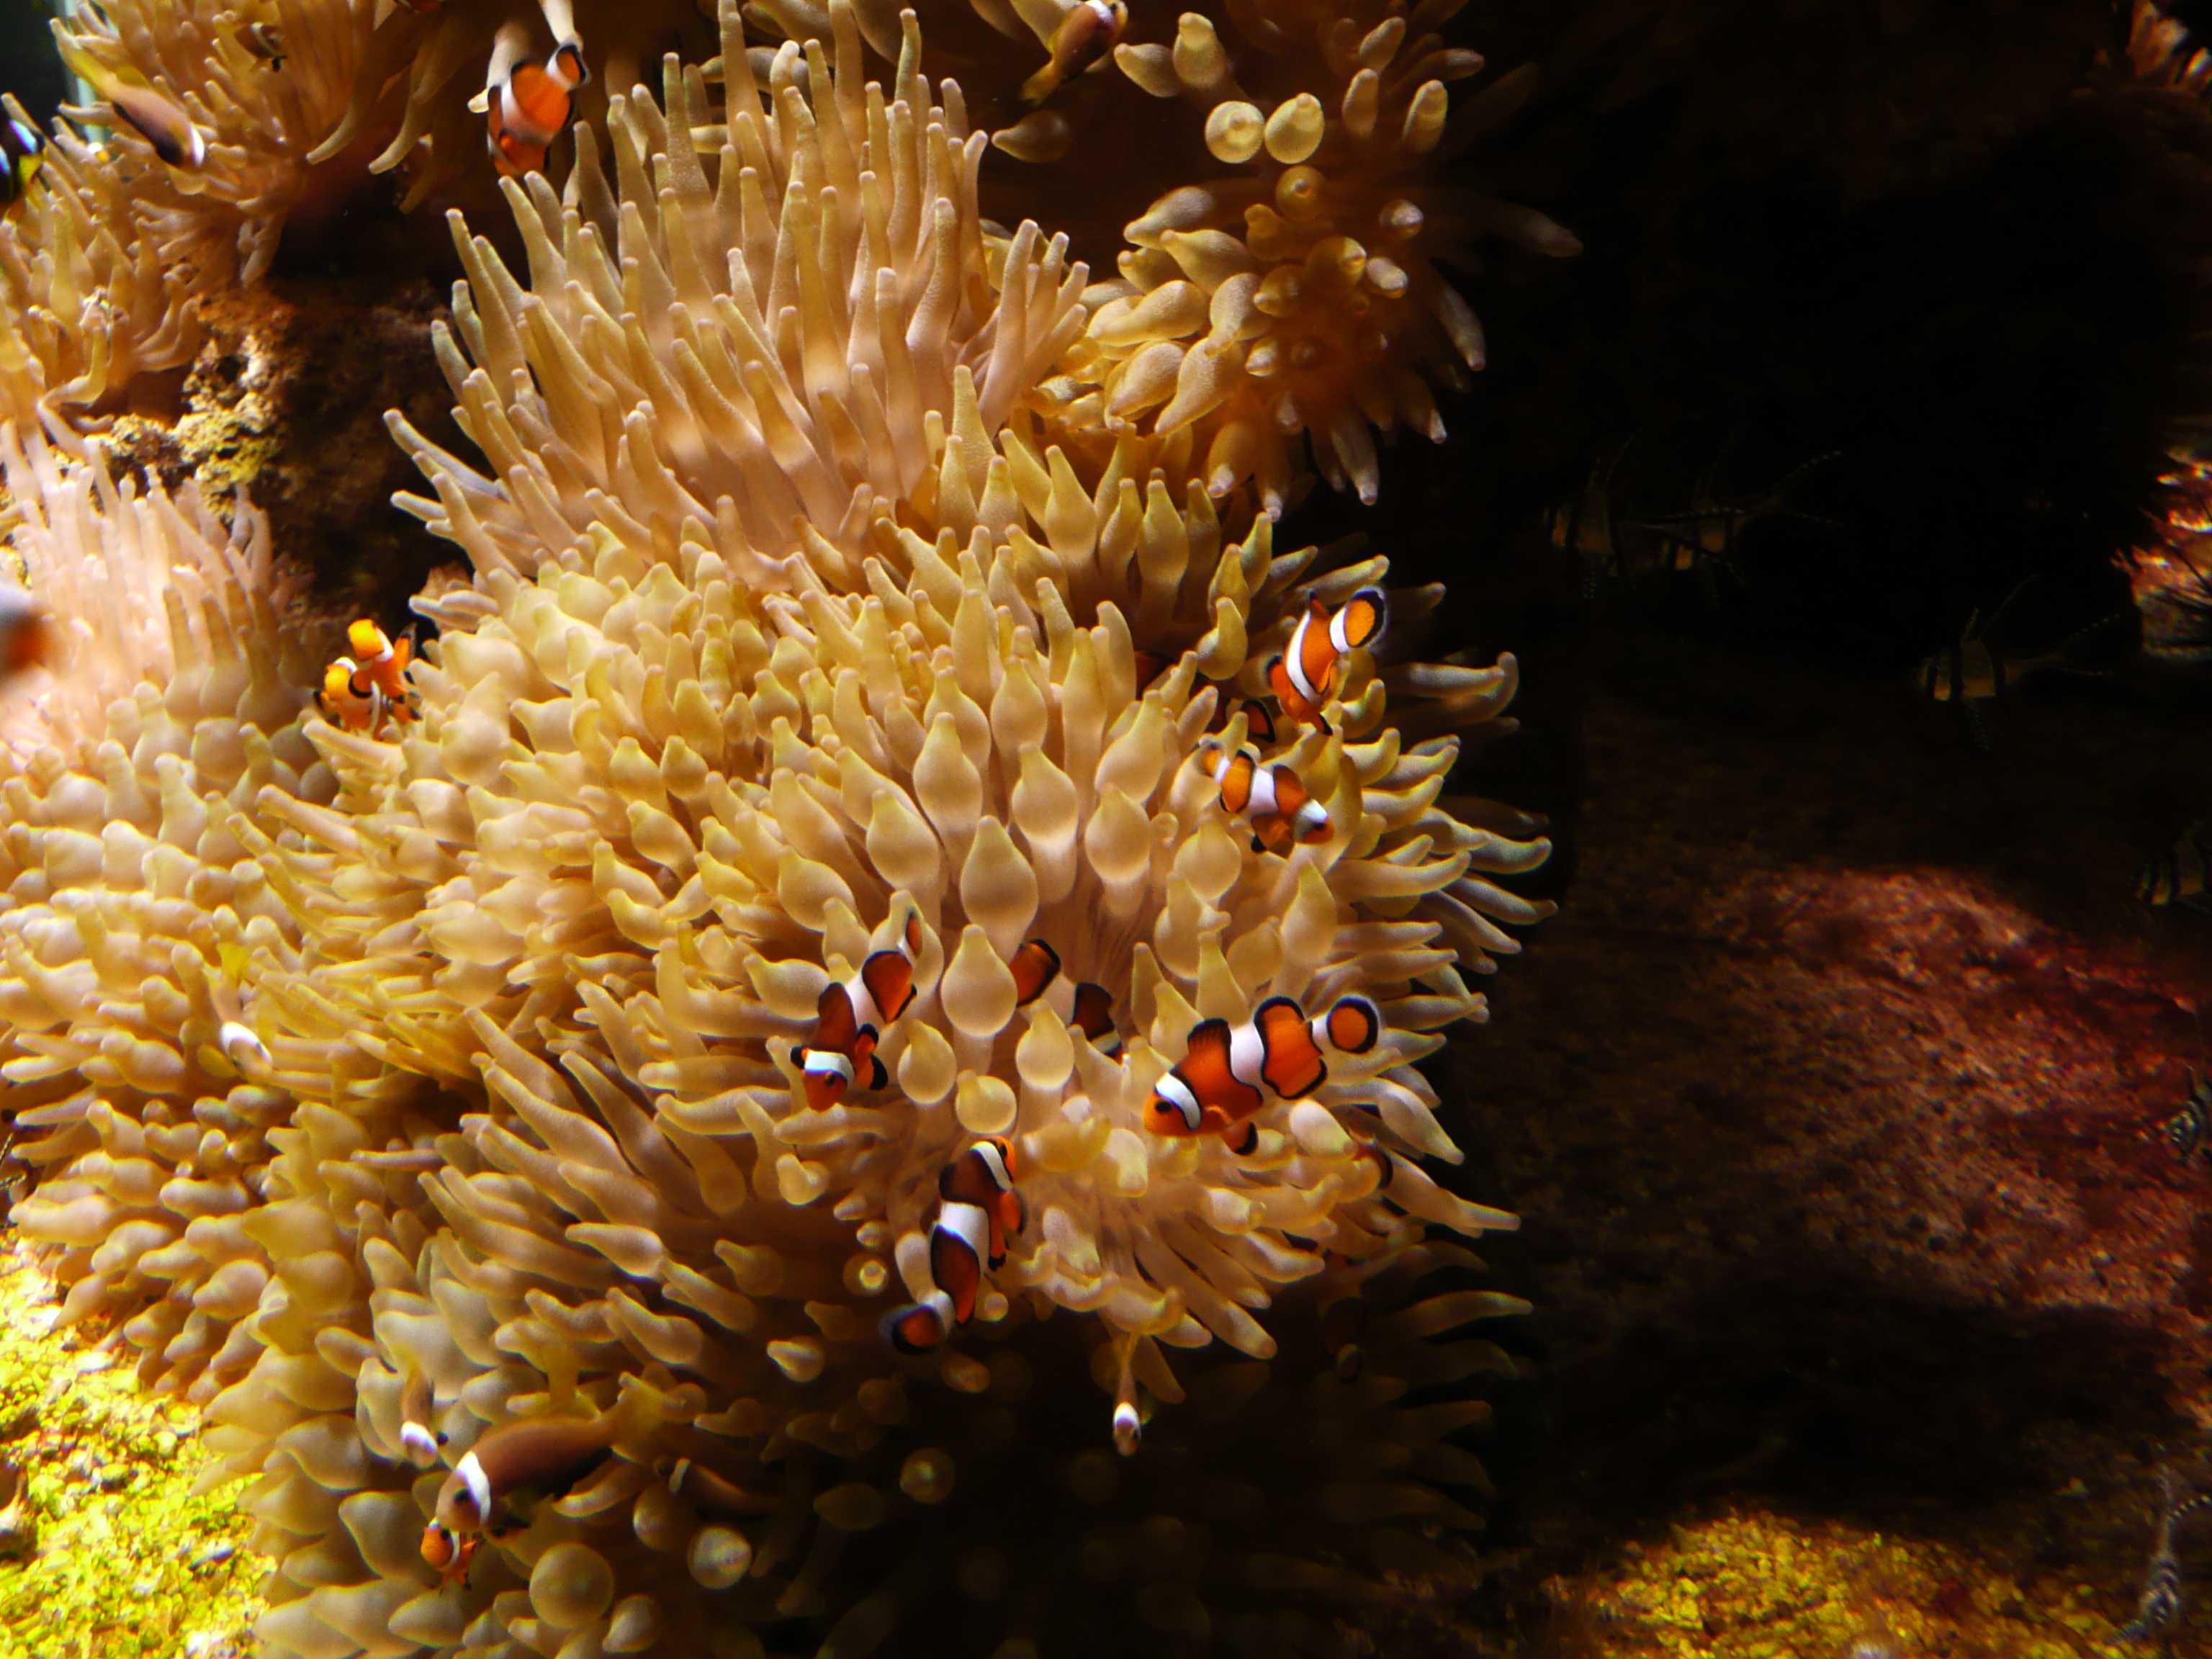
sea, flower, underwater, biology, fish, coral, coral reef, invertebrate, reef, nemo, aquarium, macro photography, sea aquarium, sea anemone, marine biology, marine invertebrates, pomacentridae